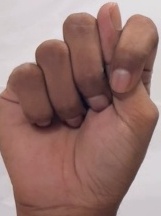
ASL sign: T